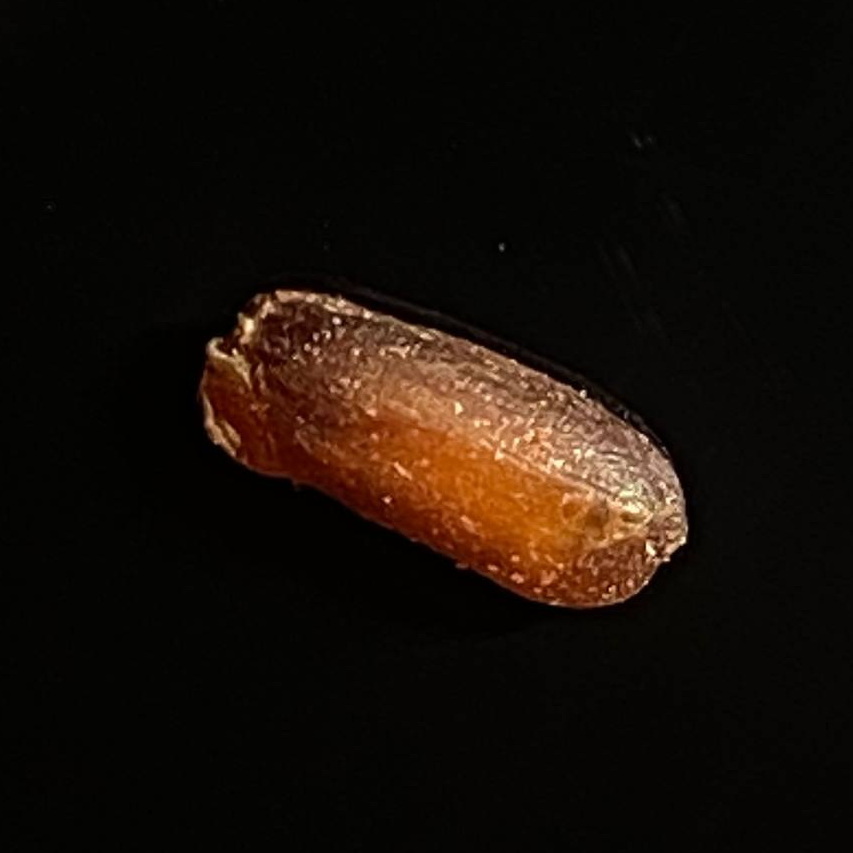
Rice variety: Lal_Biroi